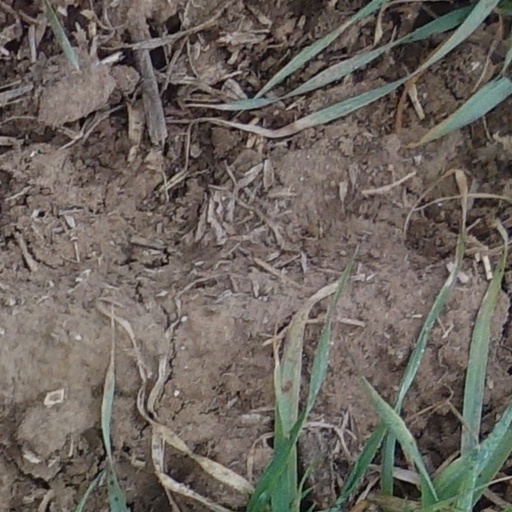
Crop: wheat